List of birds of Zimbabwe

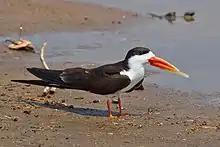

The jacanas are a group of tropical waders in the family Jacanidae. They are found throughout the tropics. They are identifiable by their huge feet and claws which enable them to walk on floating vegetation in the shallow lakes that are their preferred habitat.